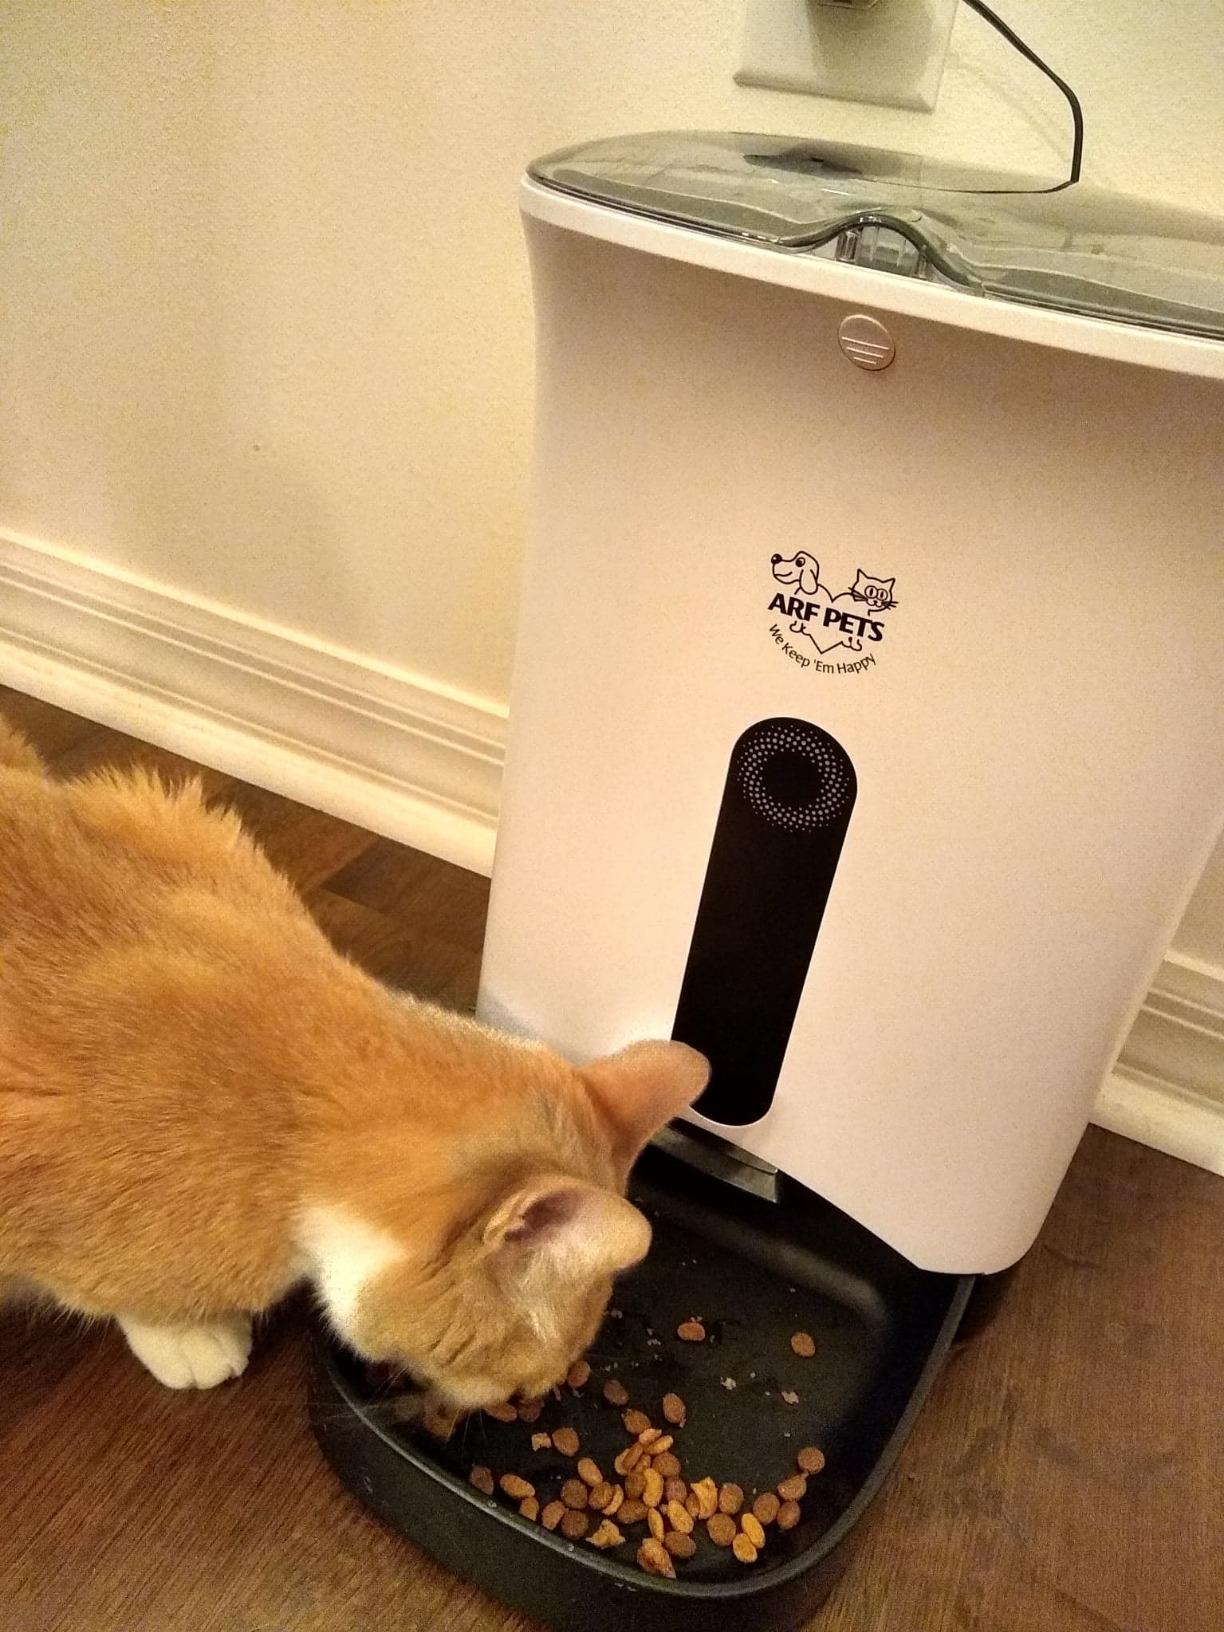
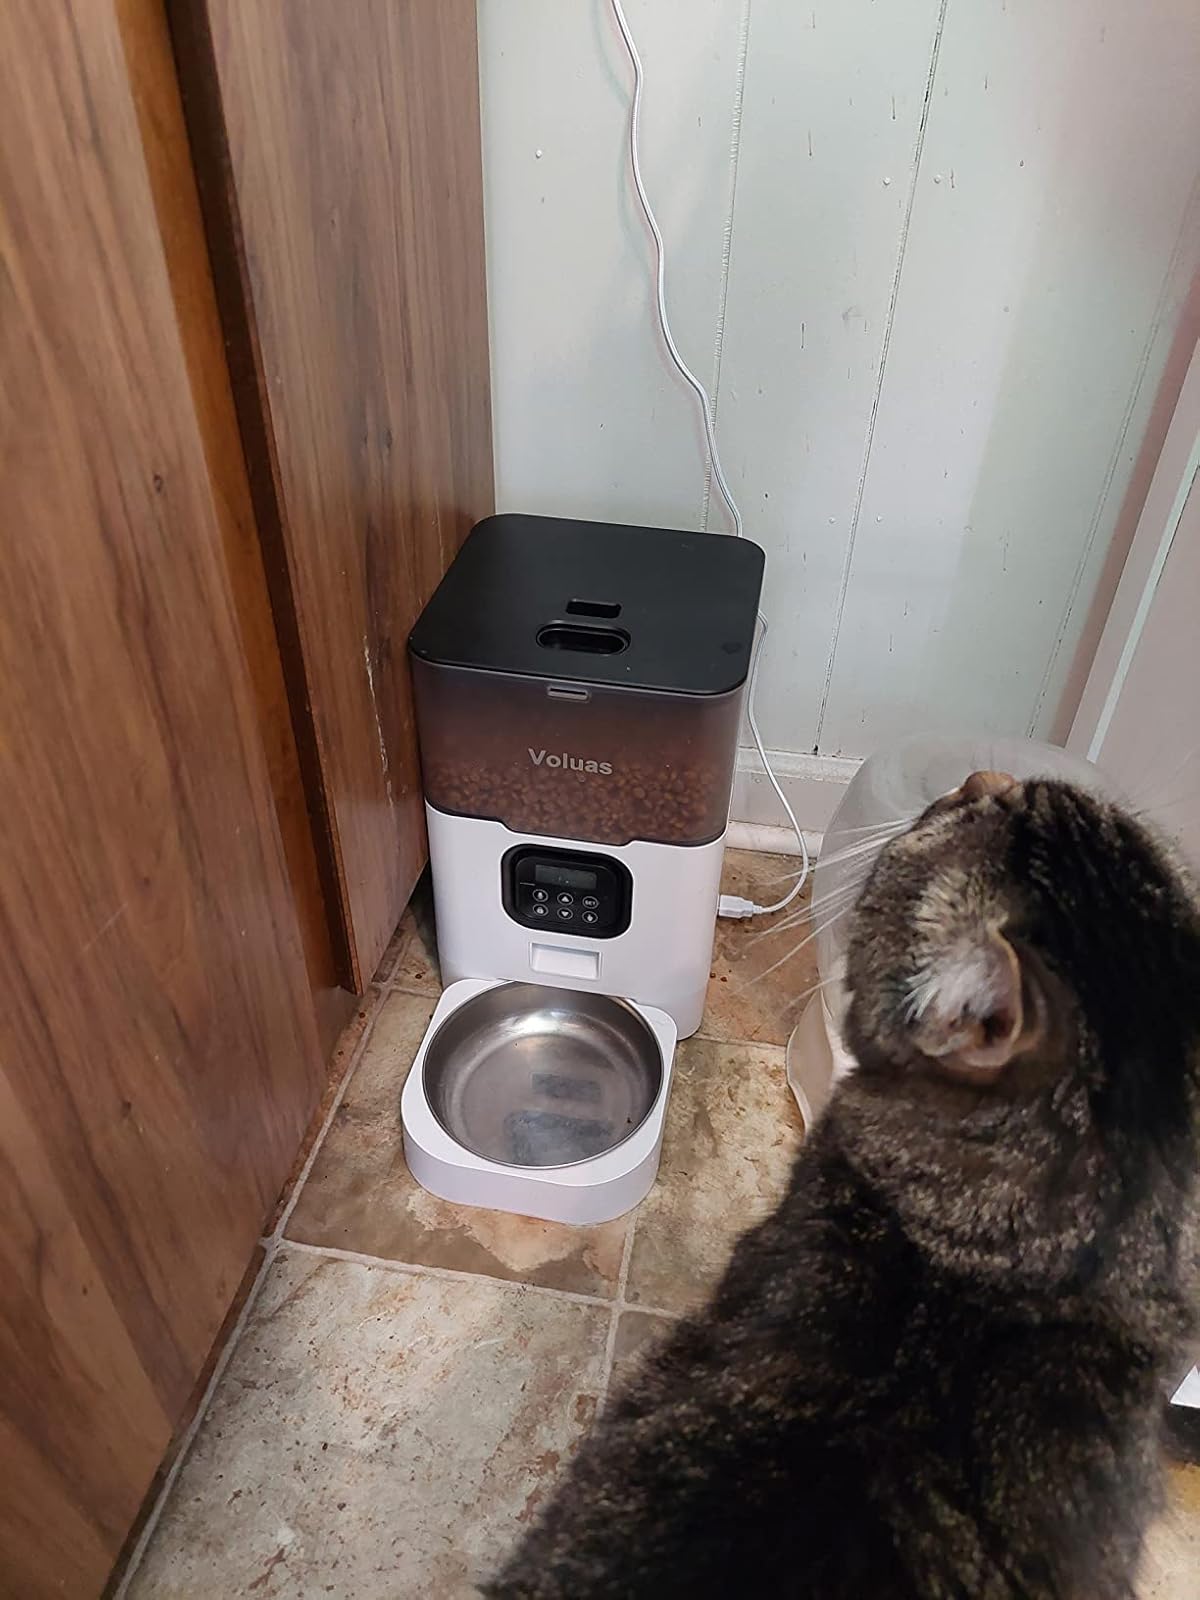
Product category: items_feeder
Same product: no